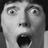
Emotion: surprise